Shibusawa Eiichi

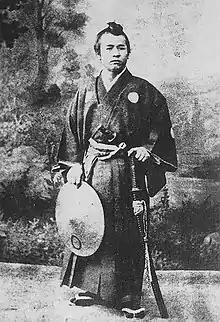
Shibusawa pictured here wearing two swords, a privilege usually reserved for the samurai class, but a privilege also occasionally given to wealthy peasant families like his

He founded the first modern bank based on joint stock ownership in Japan. The bank was aptly named The First National Bank ("Dai Ichi Kokuritsu Ginkō", now merged into Mizuho Bank) and had the power to issue its own notes. Through this bank, he founded hundreds of other joint stock corporations in Japan. Many of these companies still survive to this day as quoted companies in the Tokyo Stock Exchange, which Shibusawa also founded. The Japanese Chamber of Commerce and Industry was founded by him as well. He was also involved in the foundation of many hospitals, schools, universities (including the first women's university), the Imperial Hotel in Tokyo and charitable organizations including the Japan Red Cross.